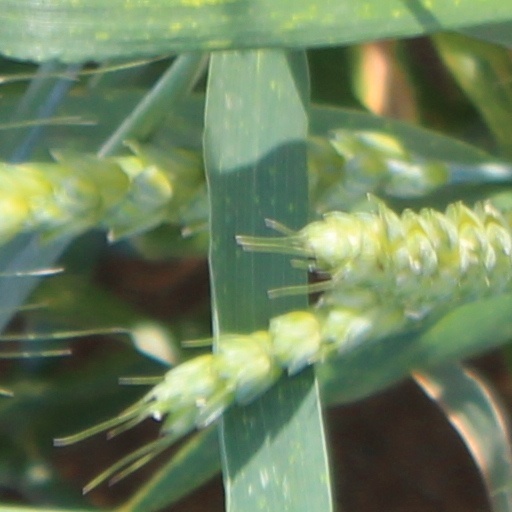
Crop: wheat